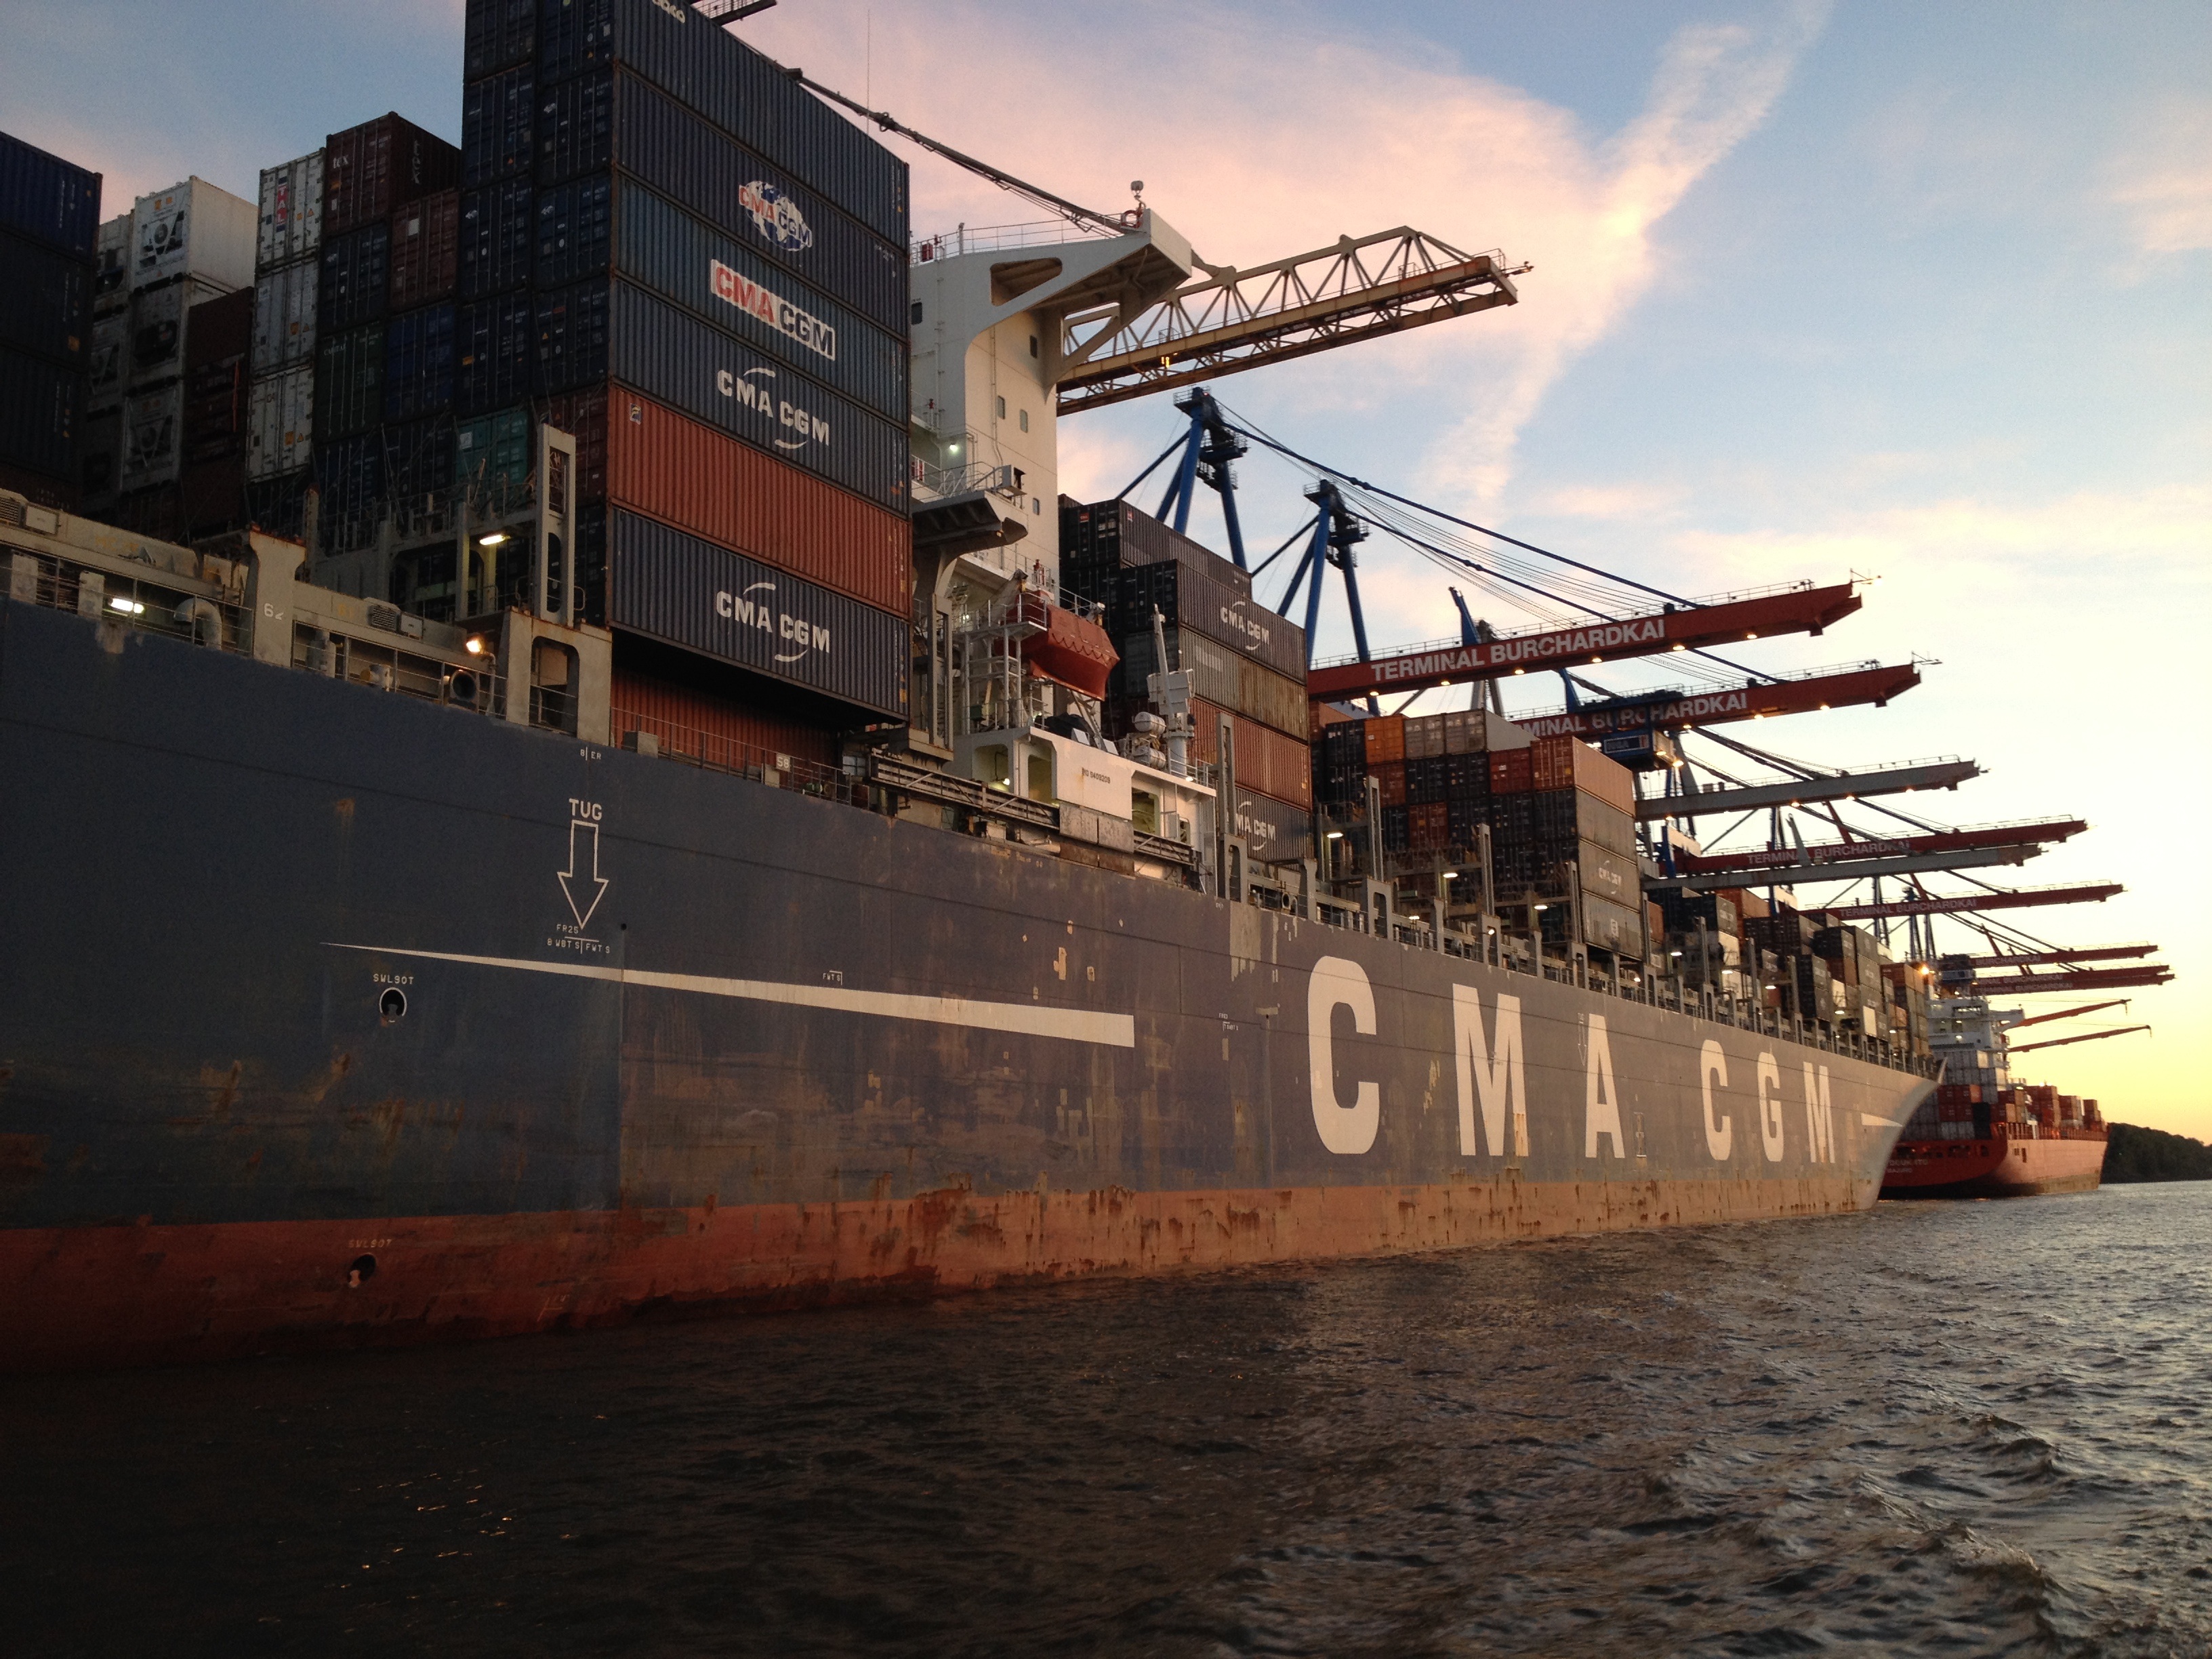
sea, water, ship, transport, vehicle, port, cargo ship, container, channel, watercraft, charge, hamburg, container ship, goods, freight transport, bulk carrier